Describe the emotion expressed in this image:  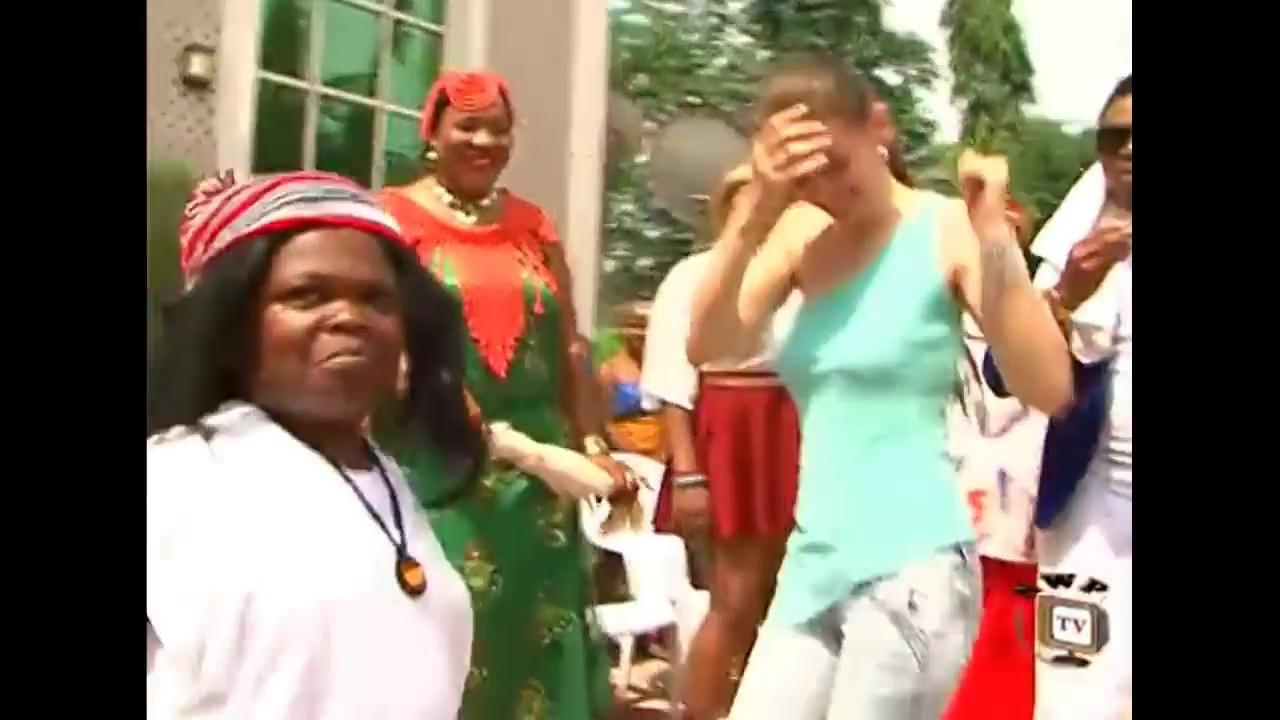
This person displays Fear, valence and arousal with low intensity.